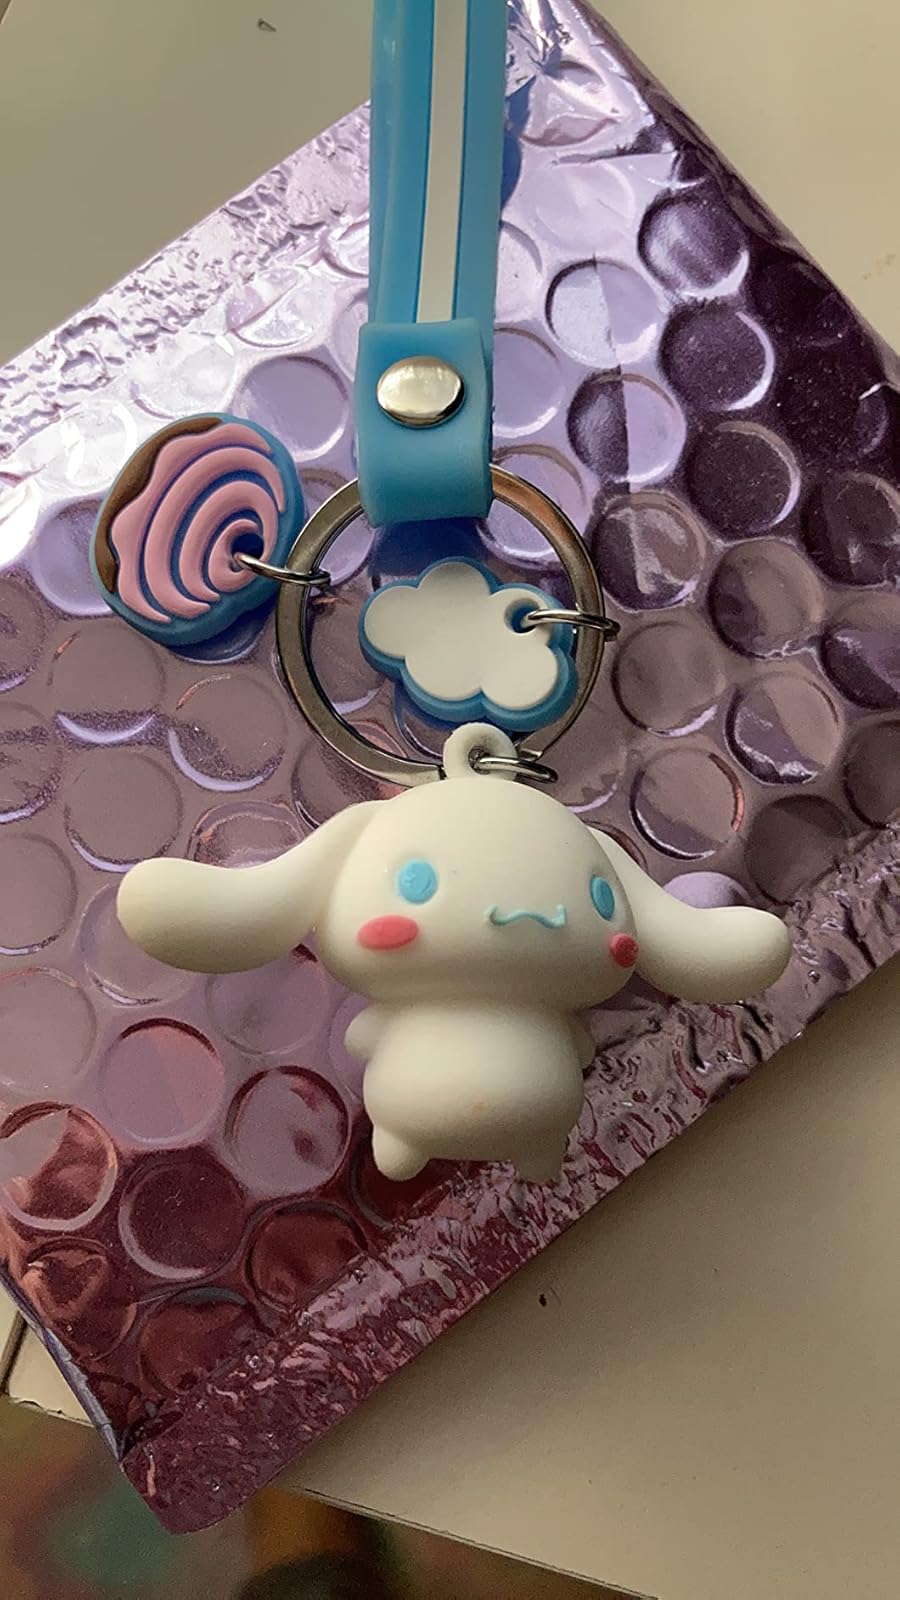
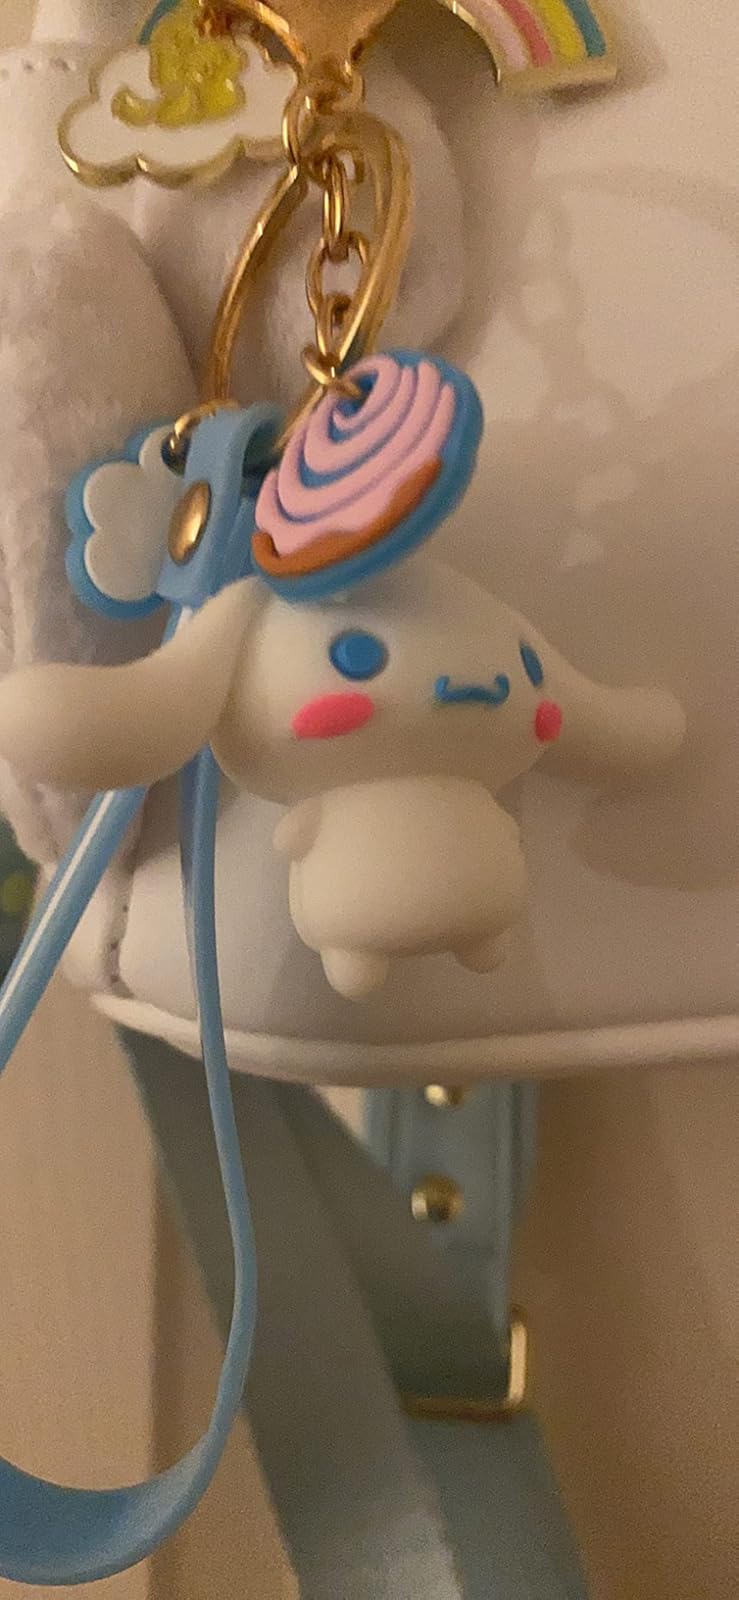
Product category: accessories_keychain
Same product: yes